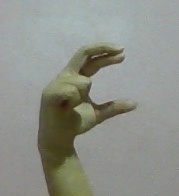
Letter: thal